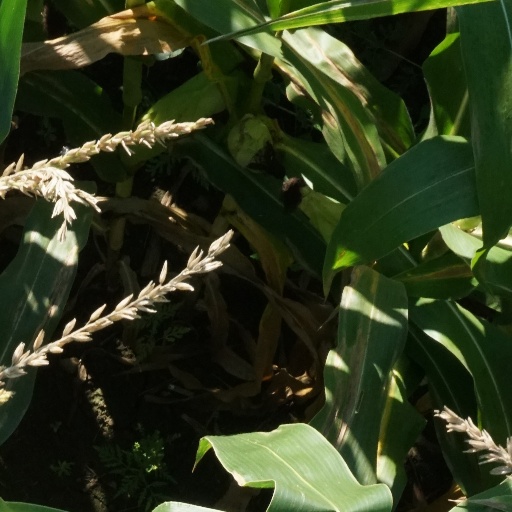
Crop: maize; corn